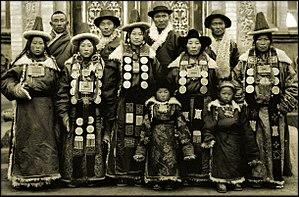
Il s'agit probablement d'une famille Yugur, d'après leurs chapeaux et leurs ornements. On peut voir des versions plus contemporaines de leurs costumes traditionnels
Les Yugurs sont un groupe ethnique. Ils constituent l'un des 56 groupes ethniques officiellement identifiés par la République populaire de Chine, avec une population de près de 14 000 individus.
Shou est un caractère chinois représentant la longévité. Il est également utilisé comme symbole dans l'ornementation sous différentes formes, entre autres, chez les populations han et mongoles et mandchoues, coréennes et japonaises d'Extrême-orient. Les Yugurs, population d'origine turque, ayant pour une part intégré des langues mongoles et chinoise, utilisent également le symbole associé sur leurs bijoux.